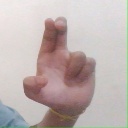
अक्षर: आ